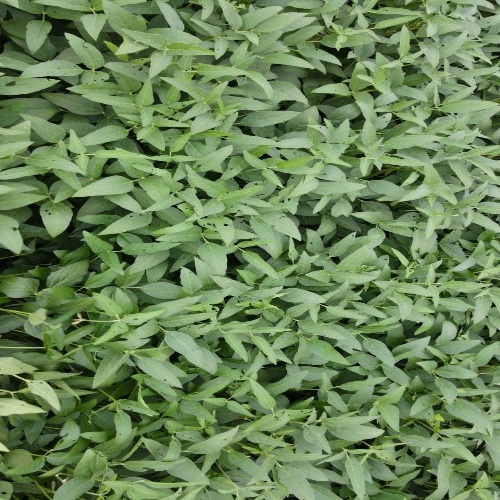
Label: Diabrotica_speciosa